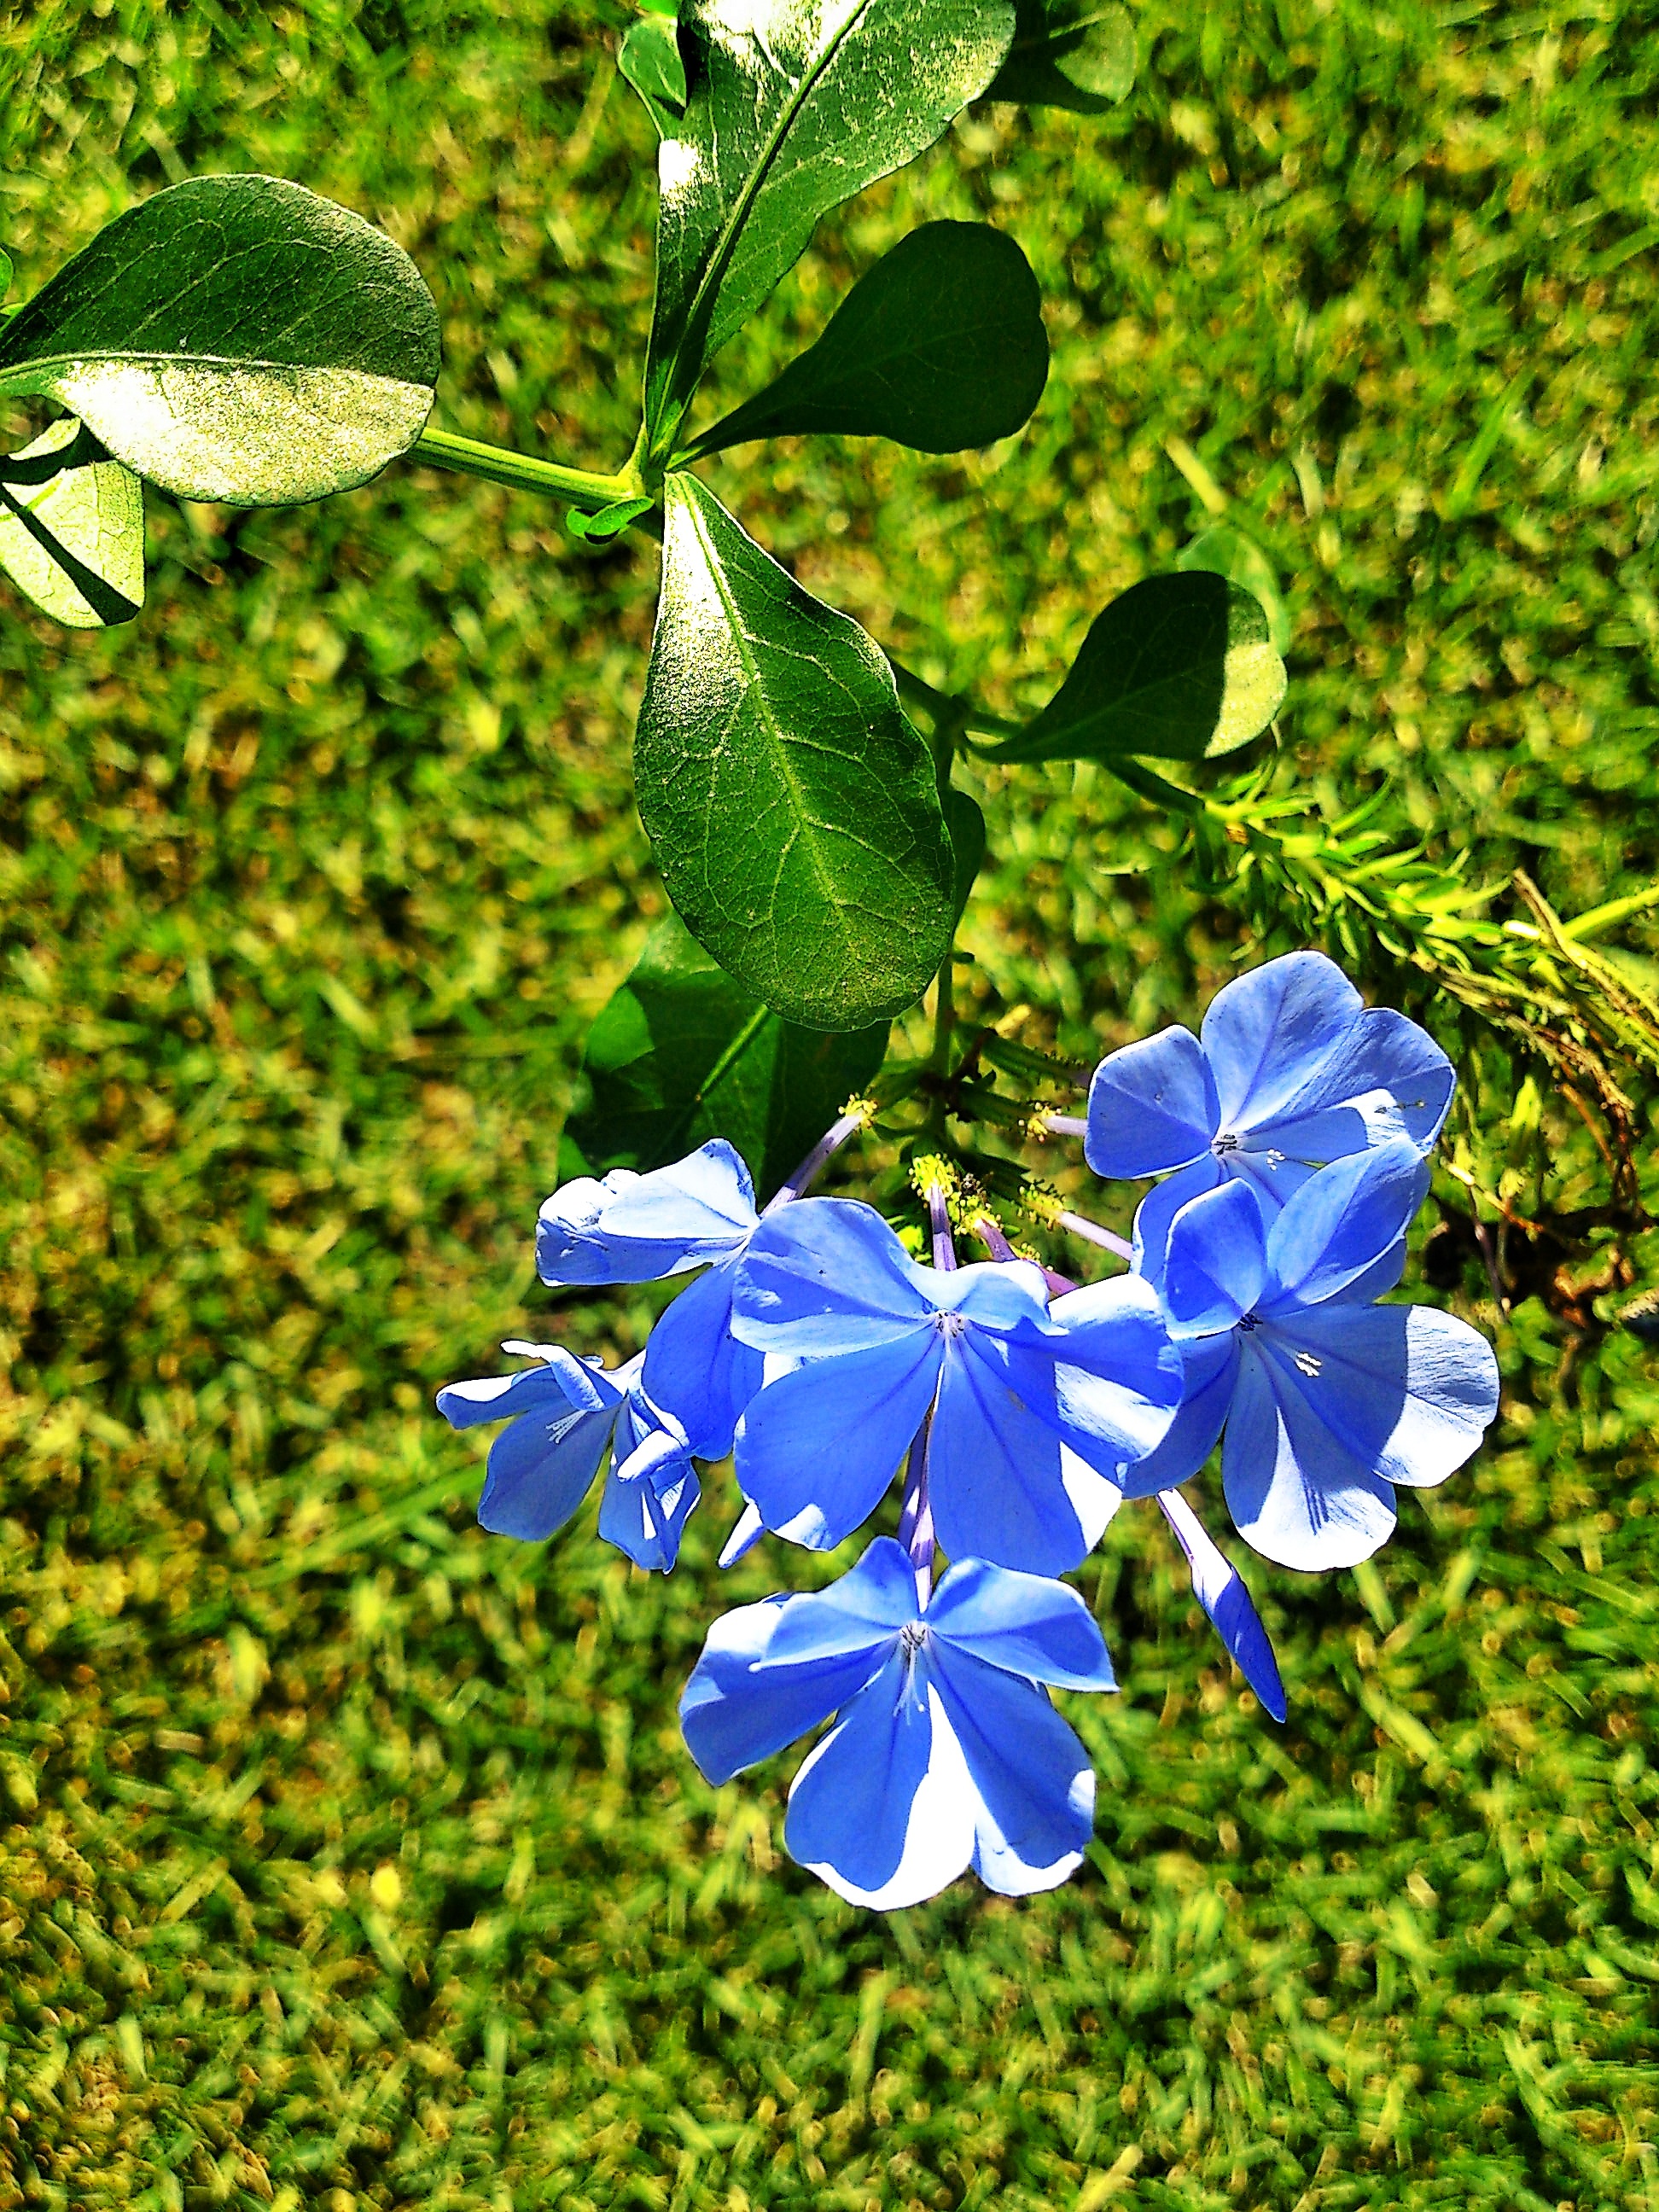
nature, grass, plant, meadow, leaf, flower, bloom, spring, green, herb, produce, small, botany, blue, garden, flora, wildflower, flowers, shrub, flowering, flowering plant, annual plant, land plant